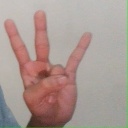
अक्षर: क्ष